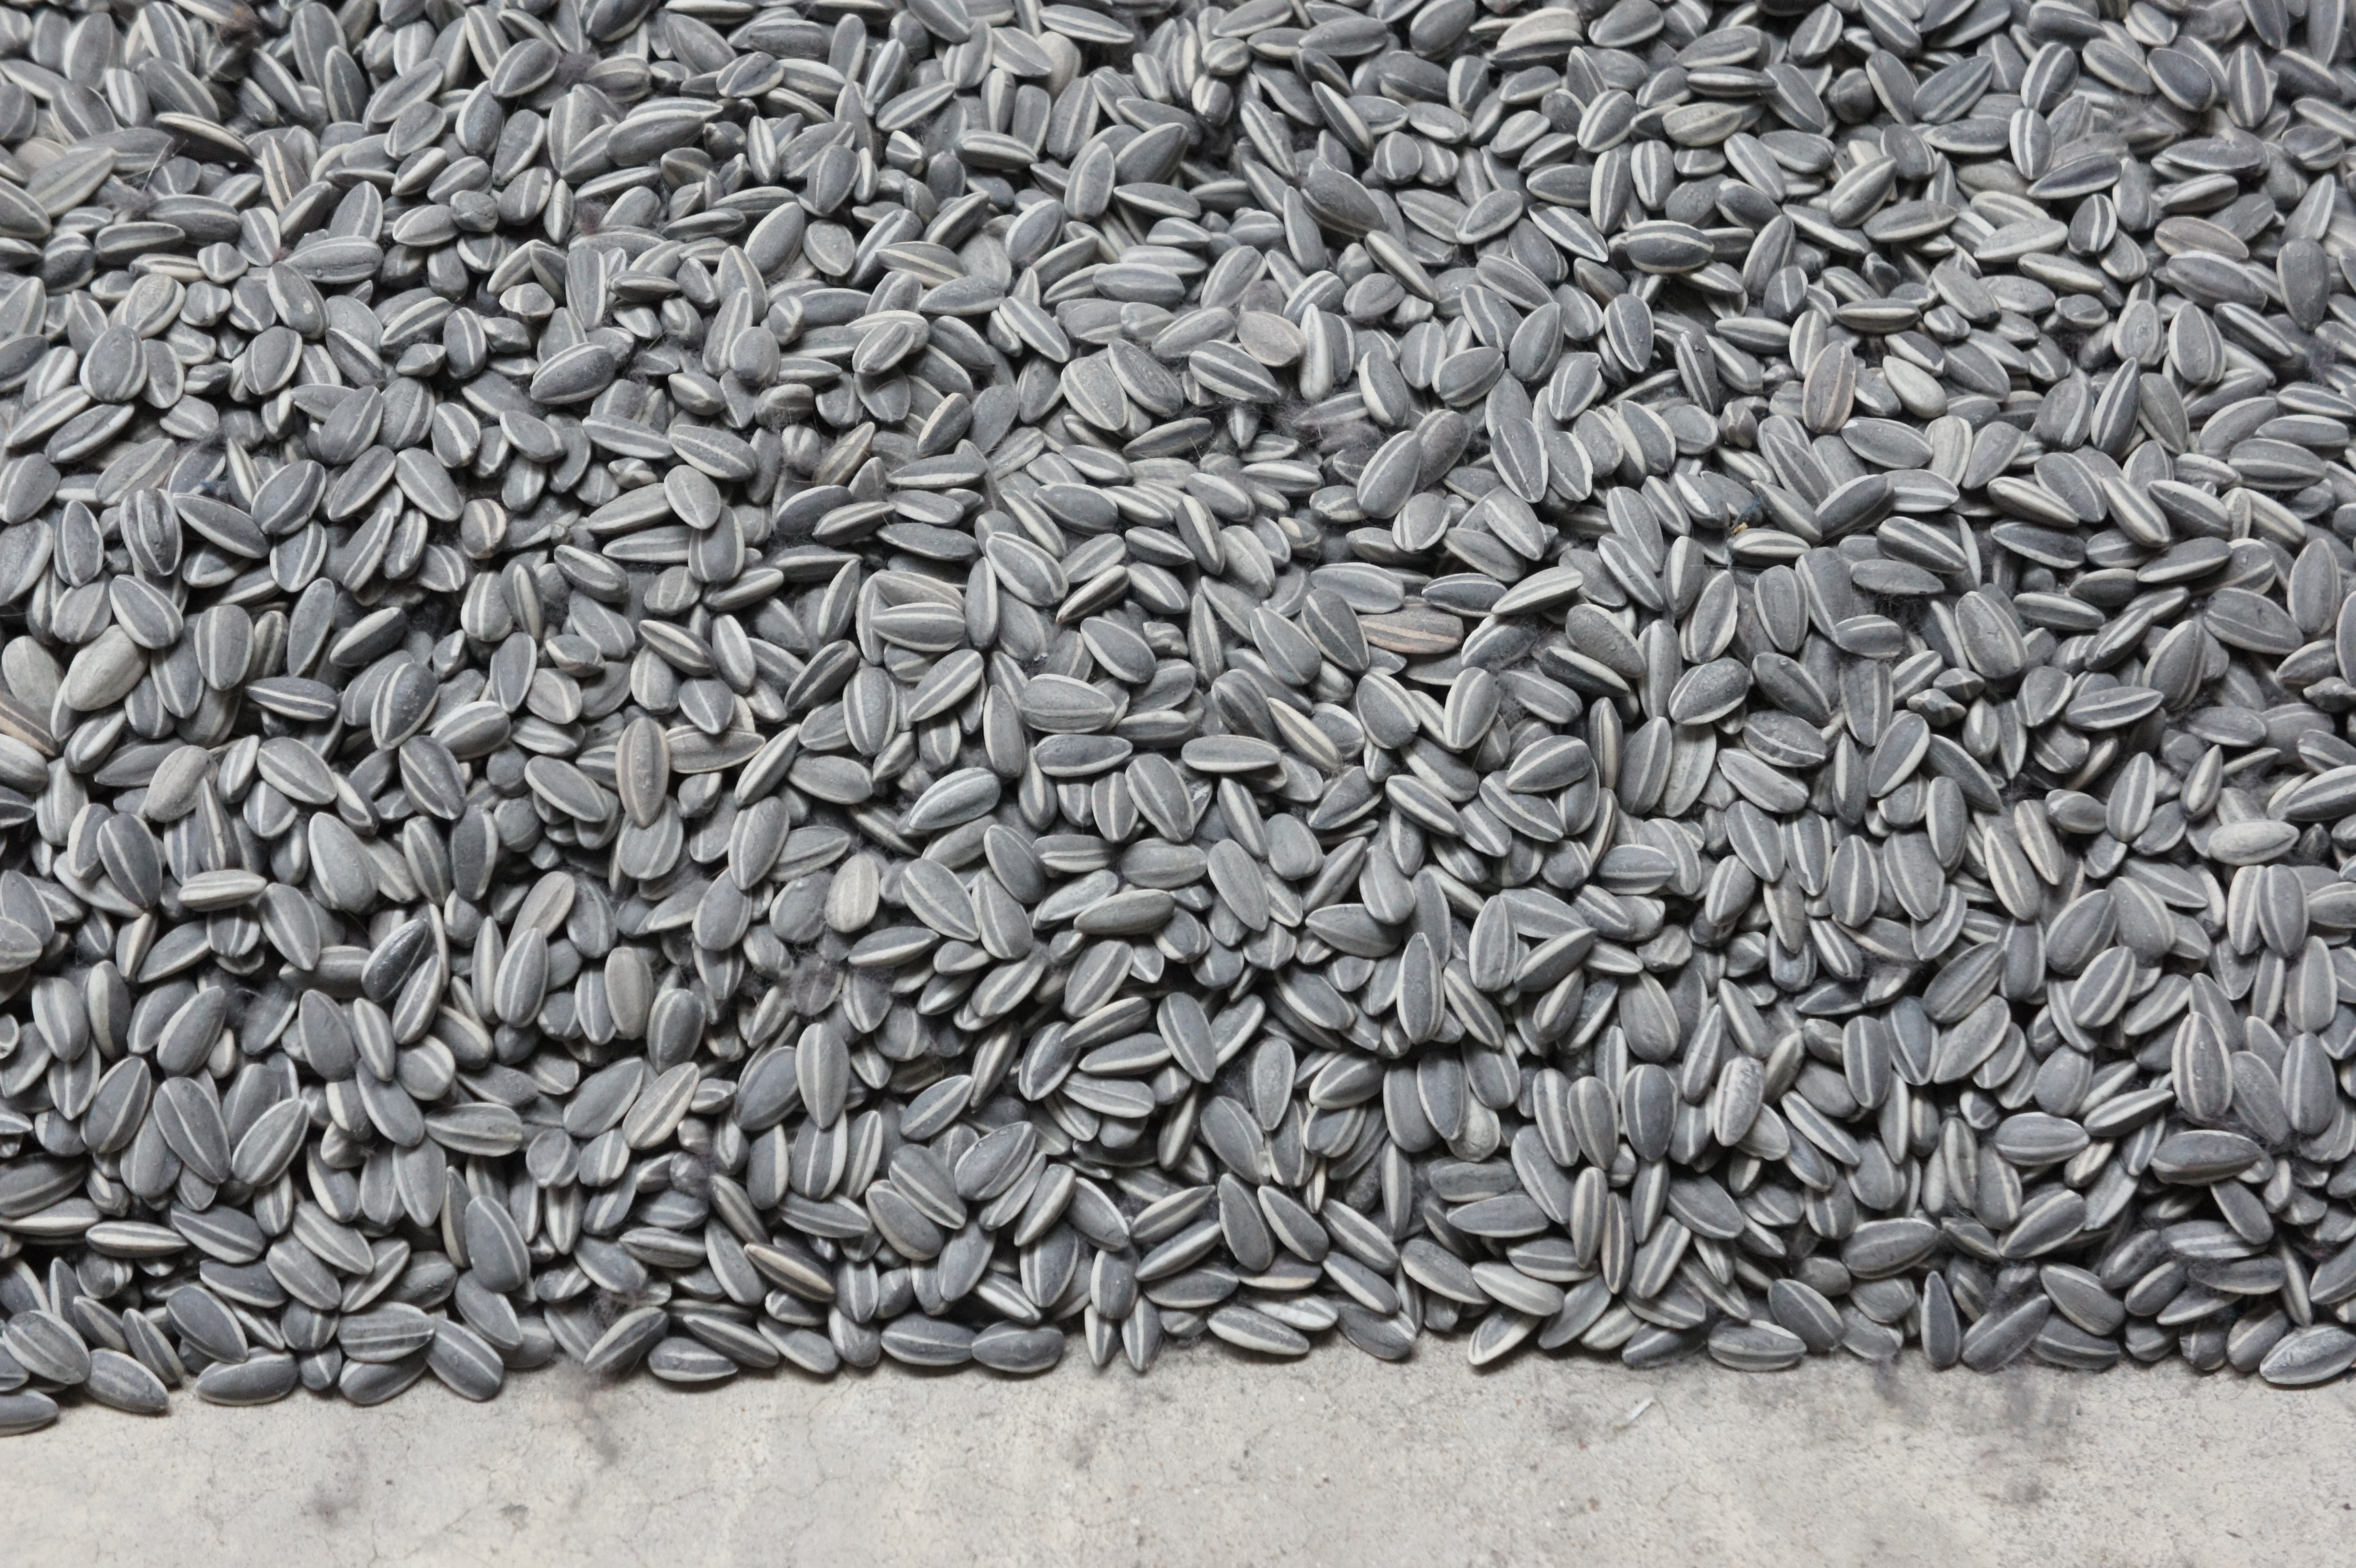
nature, plant, grain, food, ingredient, produce, natural, soil, agriculture, snack, health, sunflower, gravel, nutrition, vegetarian, oil, diet, sunflower seeds, organic, flooring, sunflower seed